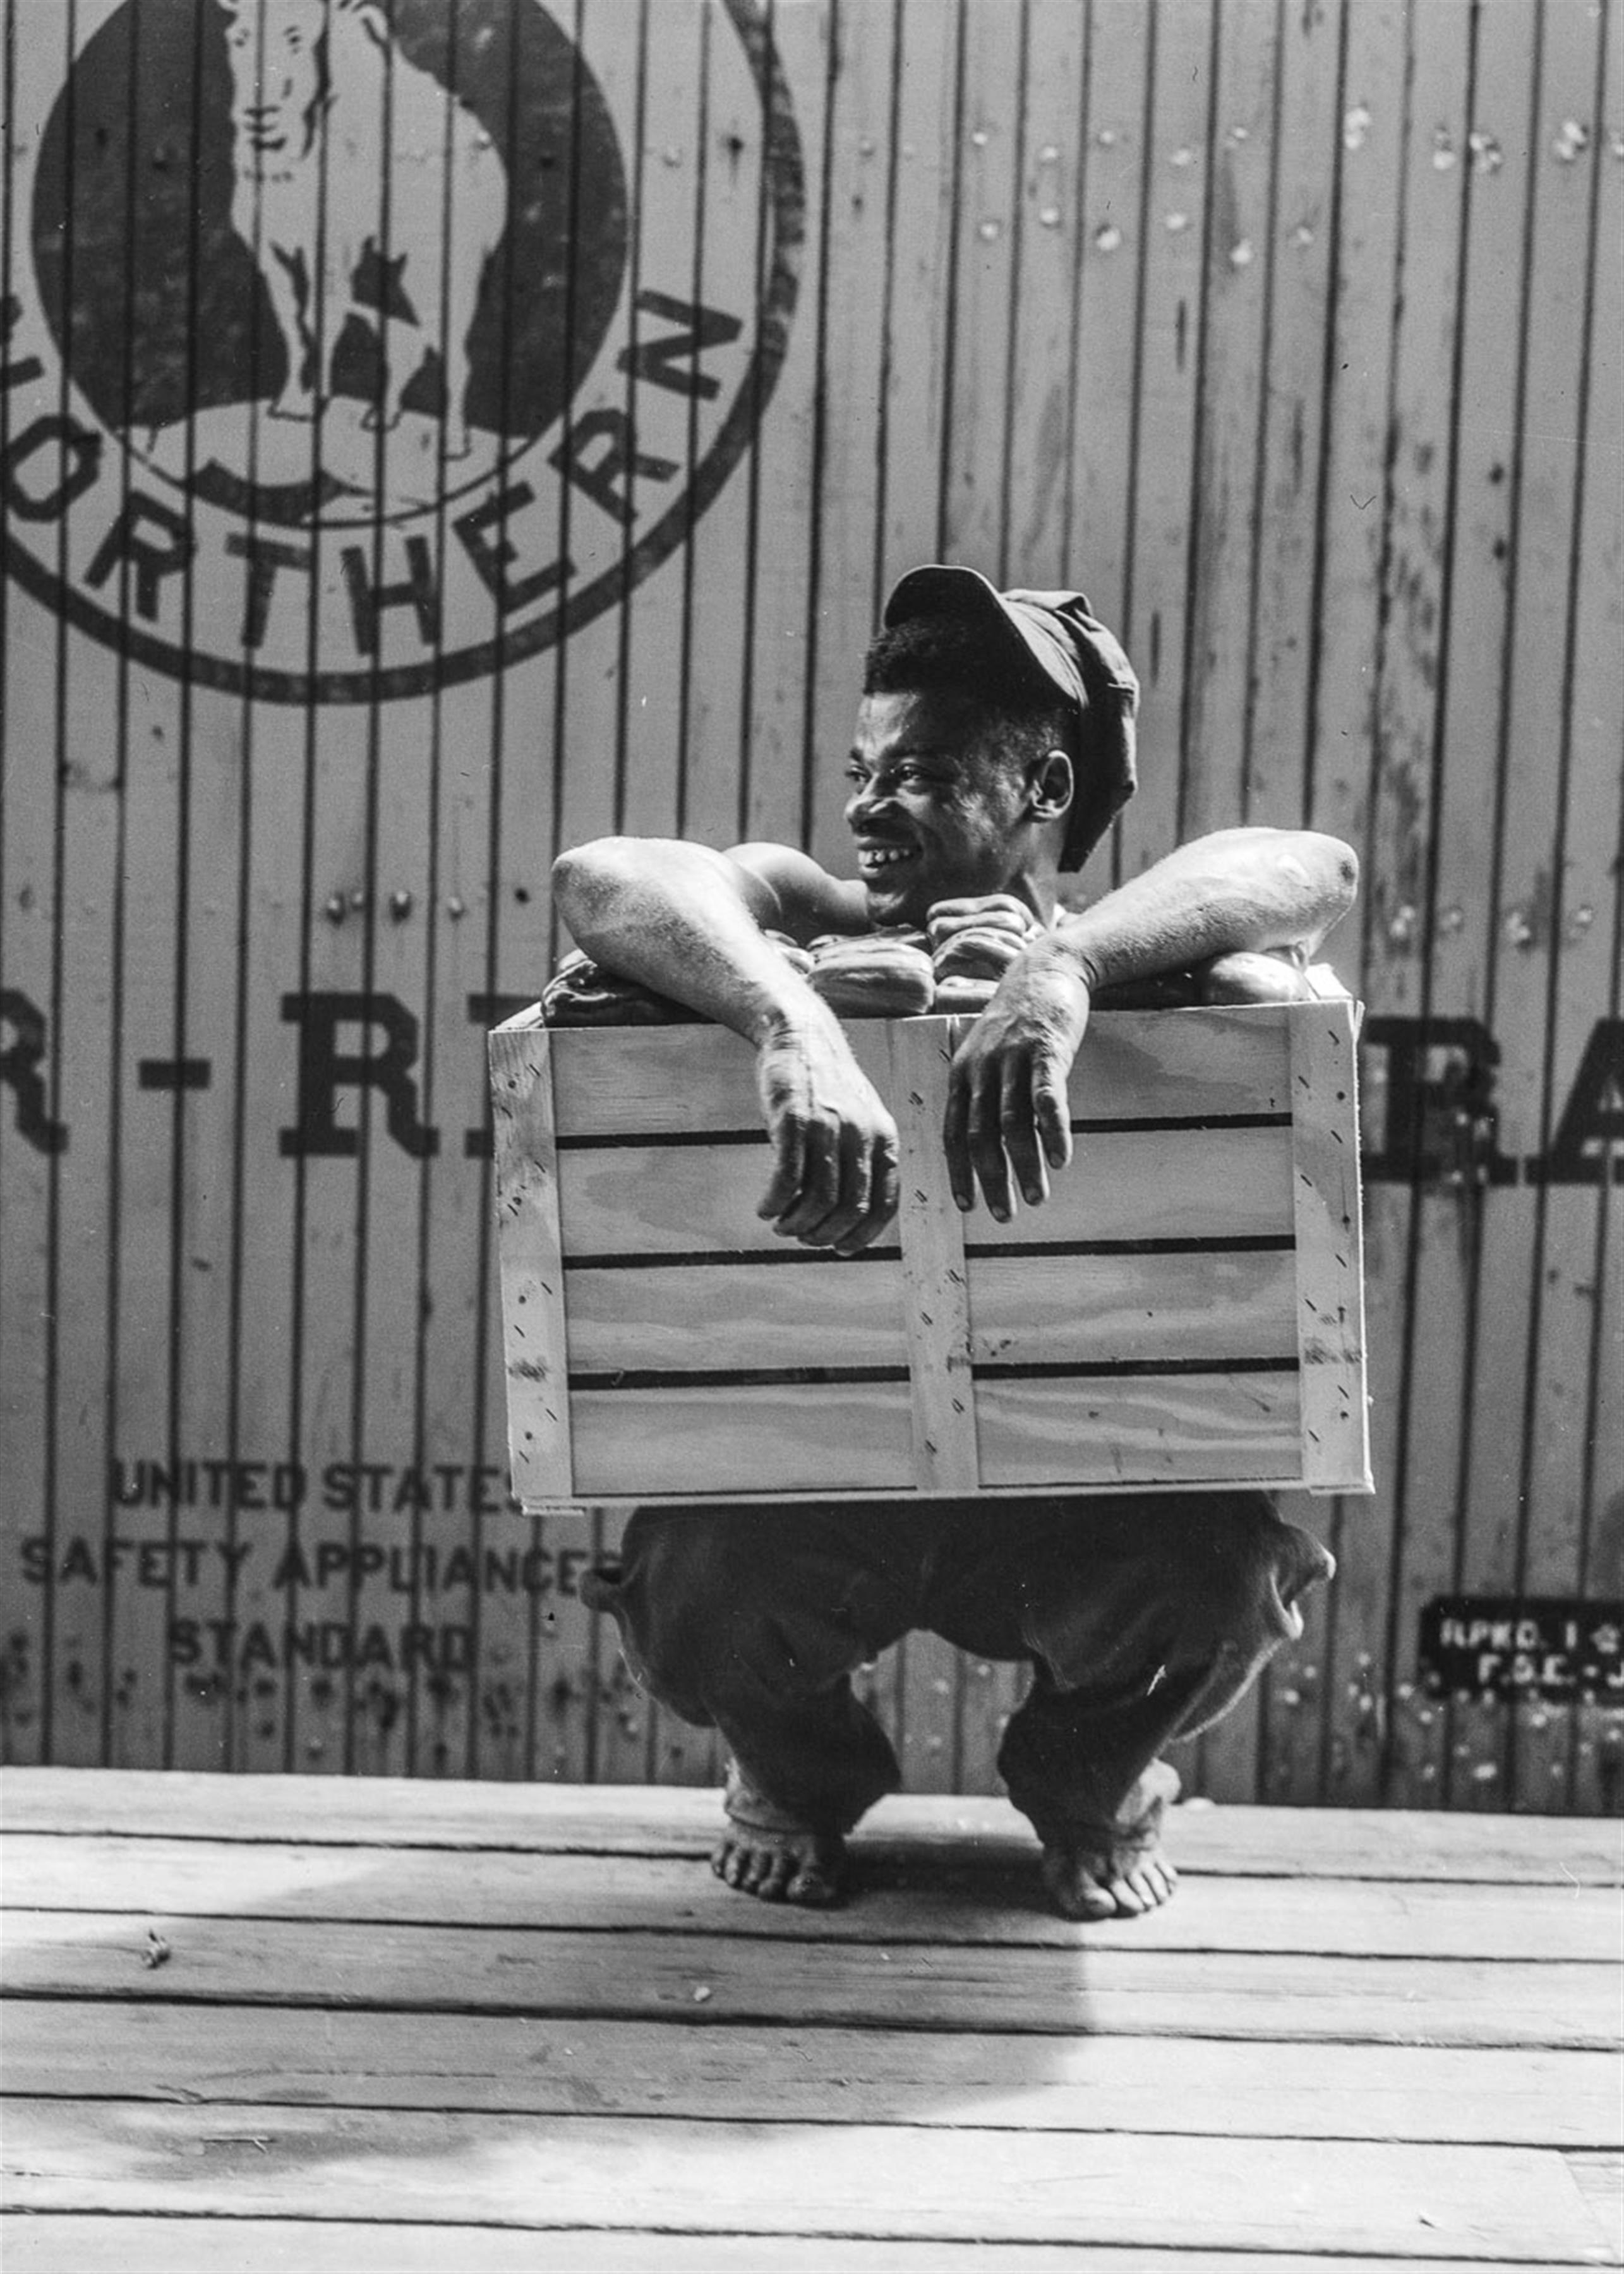
man, black and white, people, railroad, portrait, young, sitting, black, monochrome, smile, crate, performance art, cheerful, worker, happy, photograph, adult, african american, african american man, monochrome photography, human positions